Pruning shears

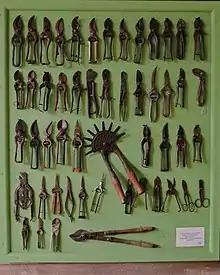
Collection of secateurs at Breamore House.

An extensive collection of historical variants of secateurs can be seen at Breamore House, Hampshire, England. They are housed in their countryside museum.